Fatal Fury: Legend of the Hungry Wolf

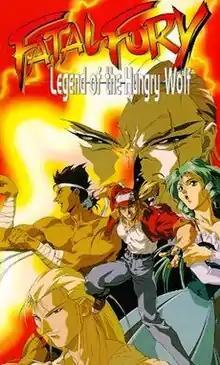

is an animated TV special based on the fighting game "". It originally aired on Fuji TV on December 23, 1992. The movie was directed by Hiroshi Fukutomi and features character designs by Masami Ōbari. An English adaptation was produced by Viz Communications, which was released on home video in 1994. A sequel, "", was released in 1993.